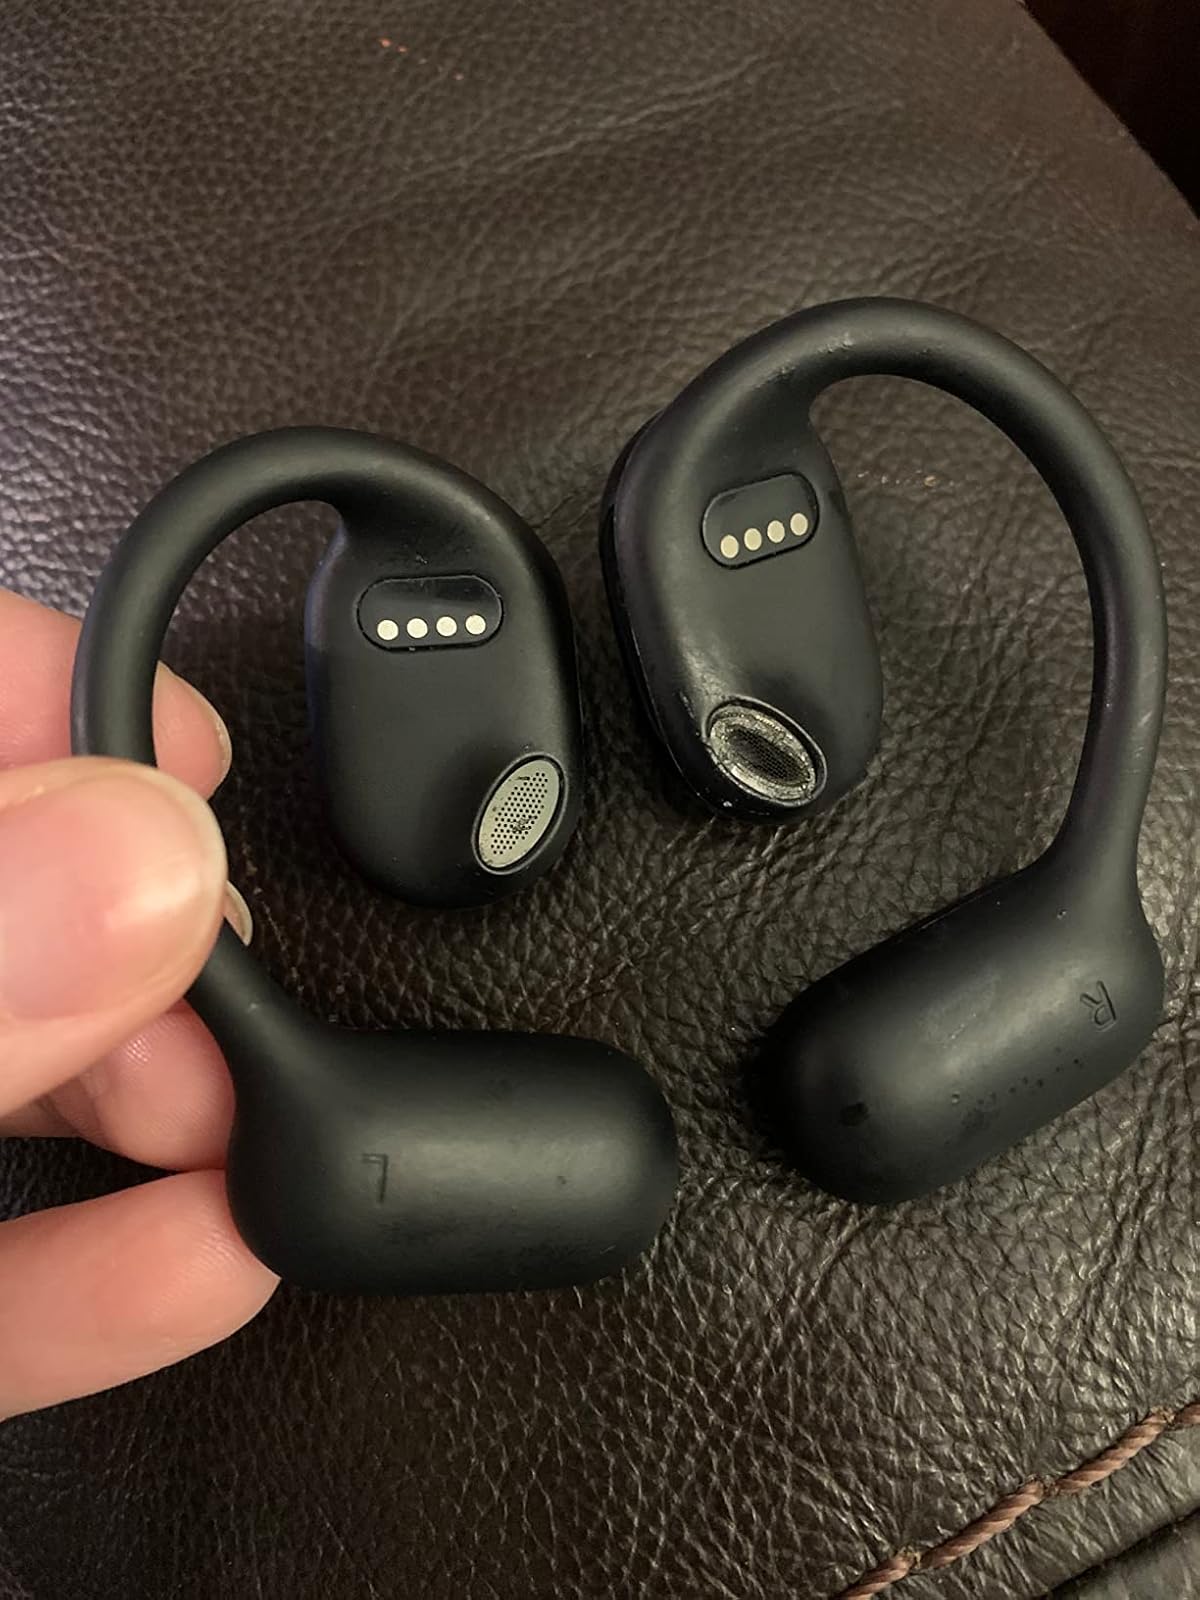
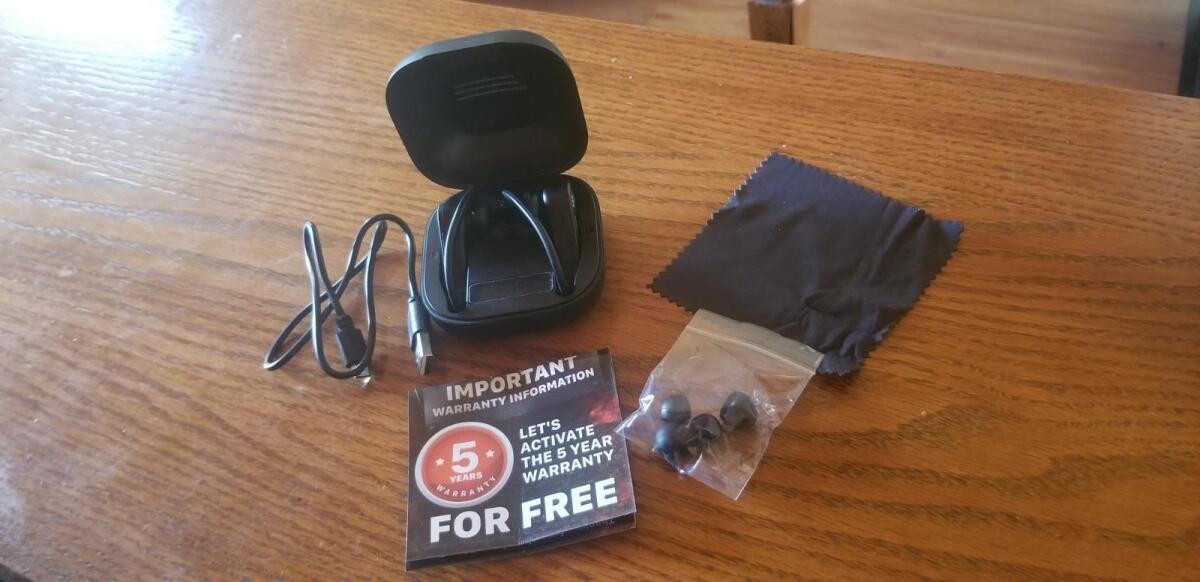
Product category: earbuds
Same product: no